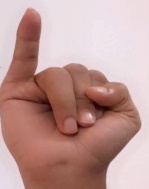
ASL sign: I